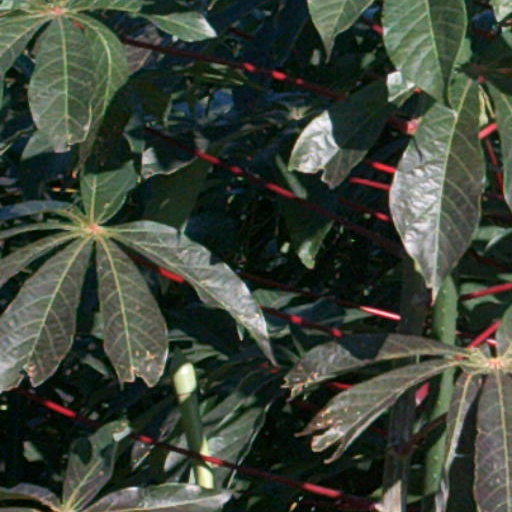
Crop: cassava